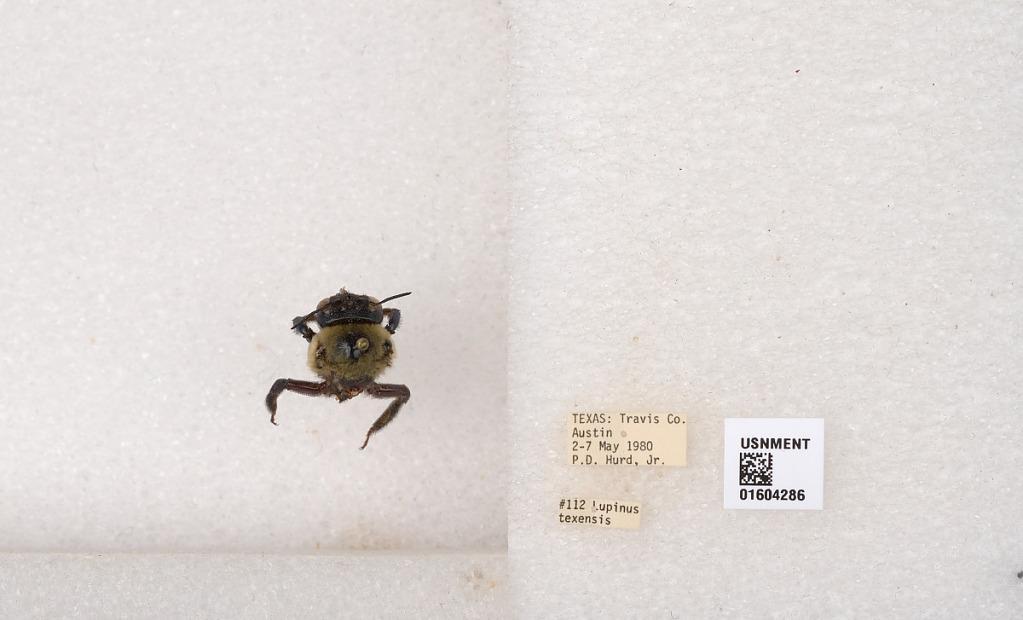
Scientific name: Xylocopa (Xylocopoides) virginica texana Cresson
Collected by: P. Hurd
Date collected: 1980-5-2
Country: United States
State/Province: Texas
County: Travis
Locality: Austin
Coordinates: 30.25, -97.75